Barter Books

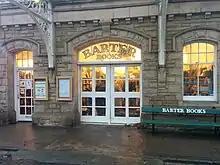
Barter Books is in the former Alnwick railway station

Barter Books is a second-hand bookshop in the historic English market town of Alnwick, Northumberland, owned and run by Stuart and Mary Manley. It has over 350,000 visitors a year, 40% of whom are from outside the area, and is one of the largest second-hand bookshops in Europe. It is considered a local tourist attraction and has been described as "the British Library of second-hand bookshops."